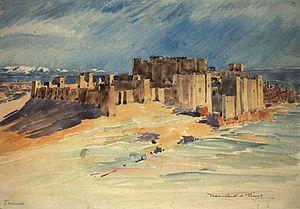
une kasbah de l'Atlas, aquarelle de Tranchant de Lunel (collection privée)
Hubert Lyautey, né le 17 novembre 1854 à Nancy et mort le 27 juillet 1934 à Thorey, est un militaire français, officier pendant les guerres coloniales, premier résident général du protectorat français au Maroc en 1912, ministre de la Guerre lors de la Première Guerre mondiale, puis maréchal de France en 1921, académicien et président d'honneur des trois fédérations des Scouts de France. Il a épousé le 14 octobre 1909 Inès de Bourgoing à Paris.
Edmond Victor Maurice Tranchant dit Maurice Tranchant de Lunel, né le 25 novembre 1869 à La Ferté-sous-Jouarre et mort le 29 novembre 1932 à La Seyne-sur-Mer, est un architecte, écrivain, peintre et illustrateur français.